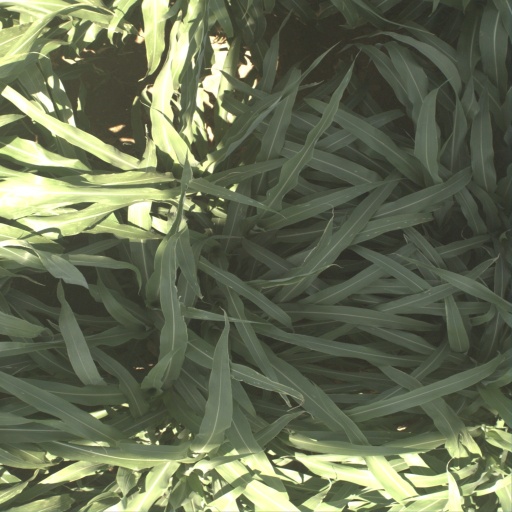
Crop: sorghum